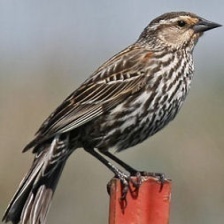
Species: RED WINGED BLACKBIRD
Scientific name: AGELAIUS PHOENICEUS